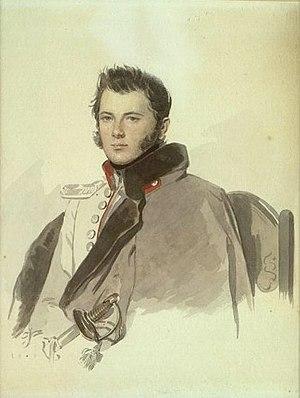
Le prince Viktor Pavlovitch Kotchoubeï, né le 22 novembre 1768 à Dykanka, décédé le 15 juin 1834 à Moscou, est un diplomate et homme politique russe qui fut ministre des Affaires étrangères de 1801 à 1802, ministre de l'Intérieur du 8 septembre 1802 au 24 novembre 1807, puis du 4 novembre 1819 au 28 juin 1823, Président du Conseil d'État, Président du Conseil des ministres de 1827 à 1834 et chancelier impérial.
Prince Lev Viktorovitch Kotchoubeï. Né le 28 avril 1810, décédé le 10 février 1890 à Nice. Conseiller d'État, Maréchal de la noblesse, Conseiller privé, fondateur et premier Président de la Société agricole de Poltava.